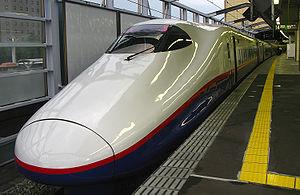
La ligne Shinkansen Nagano était le nom d'une ligne à grande vitesse japonaise entre les gares de Takasaki et Nagano, aujourd'hui partie de la ligne Shinkansen Hokuriku.